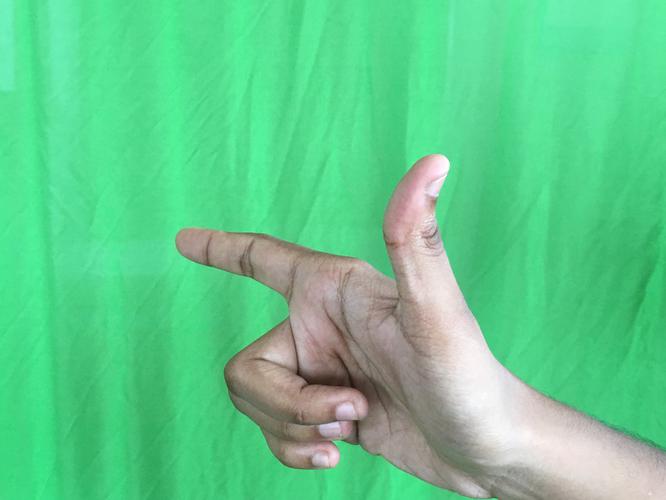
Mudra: Chandrakala
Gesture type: single_hand